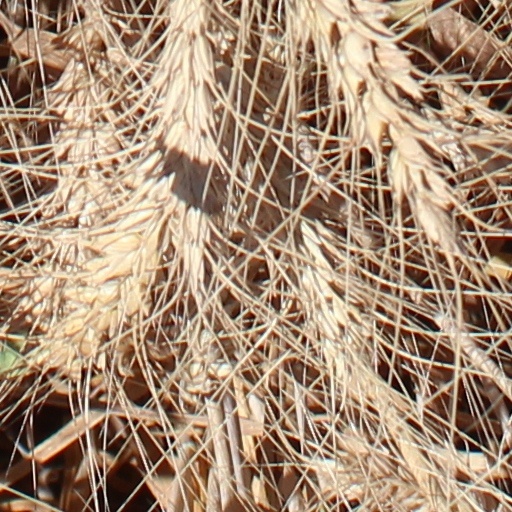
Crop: wheat